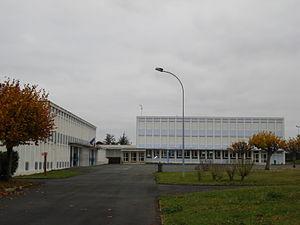
Le collège
Aulnay, est une commune du Sud-Ouest de la France située dans le département de la Charente-Maritime.
Le département de la Charente-Maritime, qui fait partie de la région Nouvelle-Aquitaine dont la capitale régionale est Bordeaux, est subdivisé en 5 arrondissements administratifs, lesquels sont découpés en 51 cantons, encadrant 472 communes.